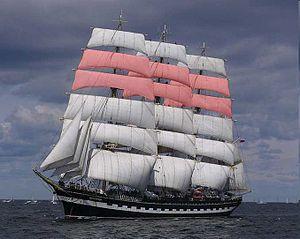
Dans les voiliers comportant plus de deux voiles par mâts : le perroquet est une voile carrée haute se trouvant au-dessus du hunier.
Ce glossaire maritime liste les principaux termes techniques utilisés par le monde maritime et les marins.